Edgar S. Gorrell

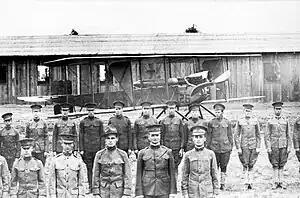
S.C. No. 26, a Burgess H trainer, at North Island, 1915

The course of instruction was individually tailored in three phases. The first introduced the student to flying with civilian instructor Francis A. "Doc" Wildman in S.C. 34, a Curtis F flying boat, an aircraft heavier than its land counterpart, making it safer to fly in San Diego's gusty conditions at low altitude and enabling the student to perform up to six times as many landings as could be made in a land airplane in the same time. After four to five hours of this phase, the student was handed off to civilian instructor Oscar A. Brindley in a Burgess Model H trainer. After his solo, the candidate had a check ride with the Officer in Charge of Training to determine if his instruction was to continue. He then flew solo until he was ready to take the test for his Fédération Aéronautique Internationale (FAI) pilot's license, a requirement for advancing to the third phase. In this Gorrell received training in cross-country flying under a military instructor, culminating in his examination for the rating of Junior Military Aviator (JMA).